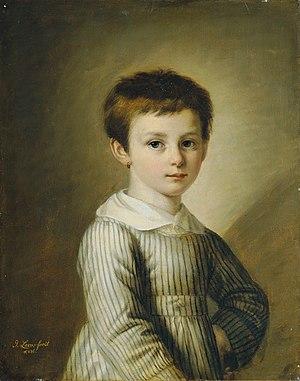
Josef Lavos, né le 29 juillet 1807 à Vienne, et mort le 8 octobre 1848 dans la même ville, est un peintre autrichien portraitiste et de genre. Il est aussi lithographe.